Trams in Naples

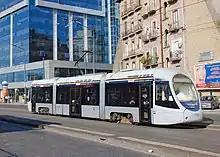
A Sirio tram in Naples

The Naples tramway network is located within the city and "comune" of Naples, in the region of Campania, southern Italy. In operation since 1875, the network has waxed and waned in size and vitality over the years, and is now growing once again. It is now long, and comprises three routes, known as lines 1, 2 and 4.